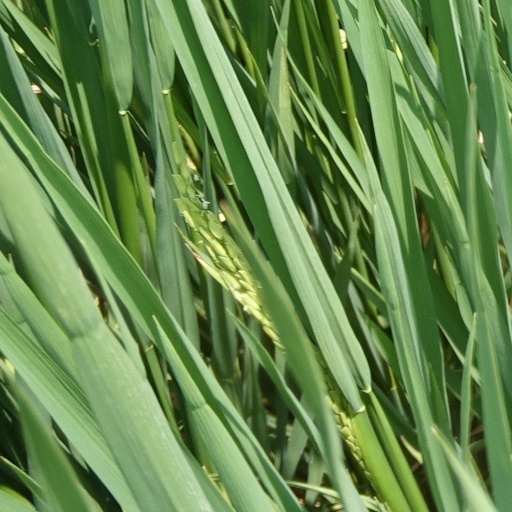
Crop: rice